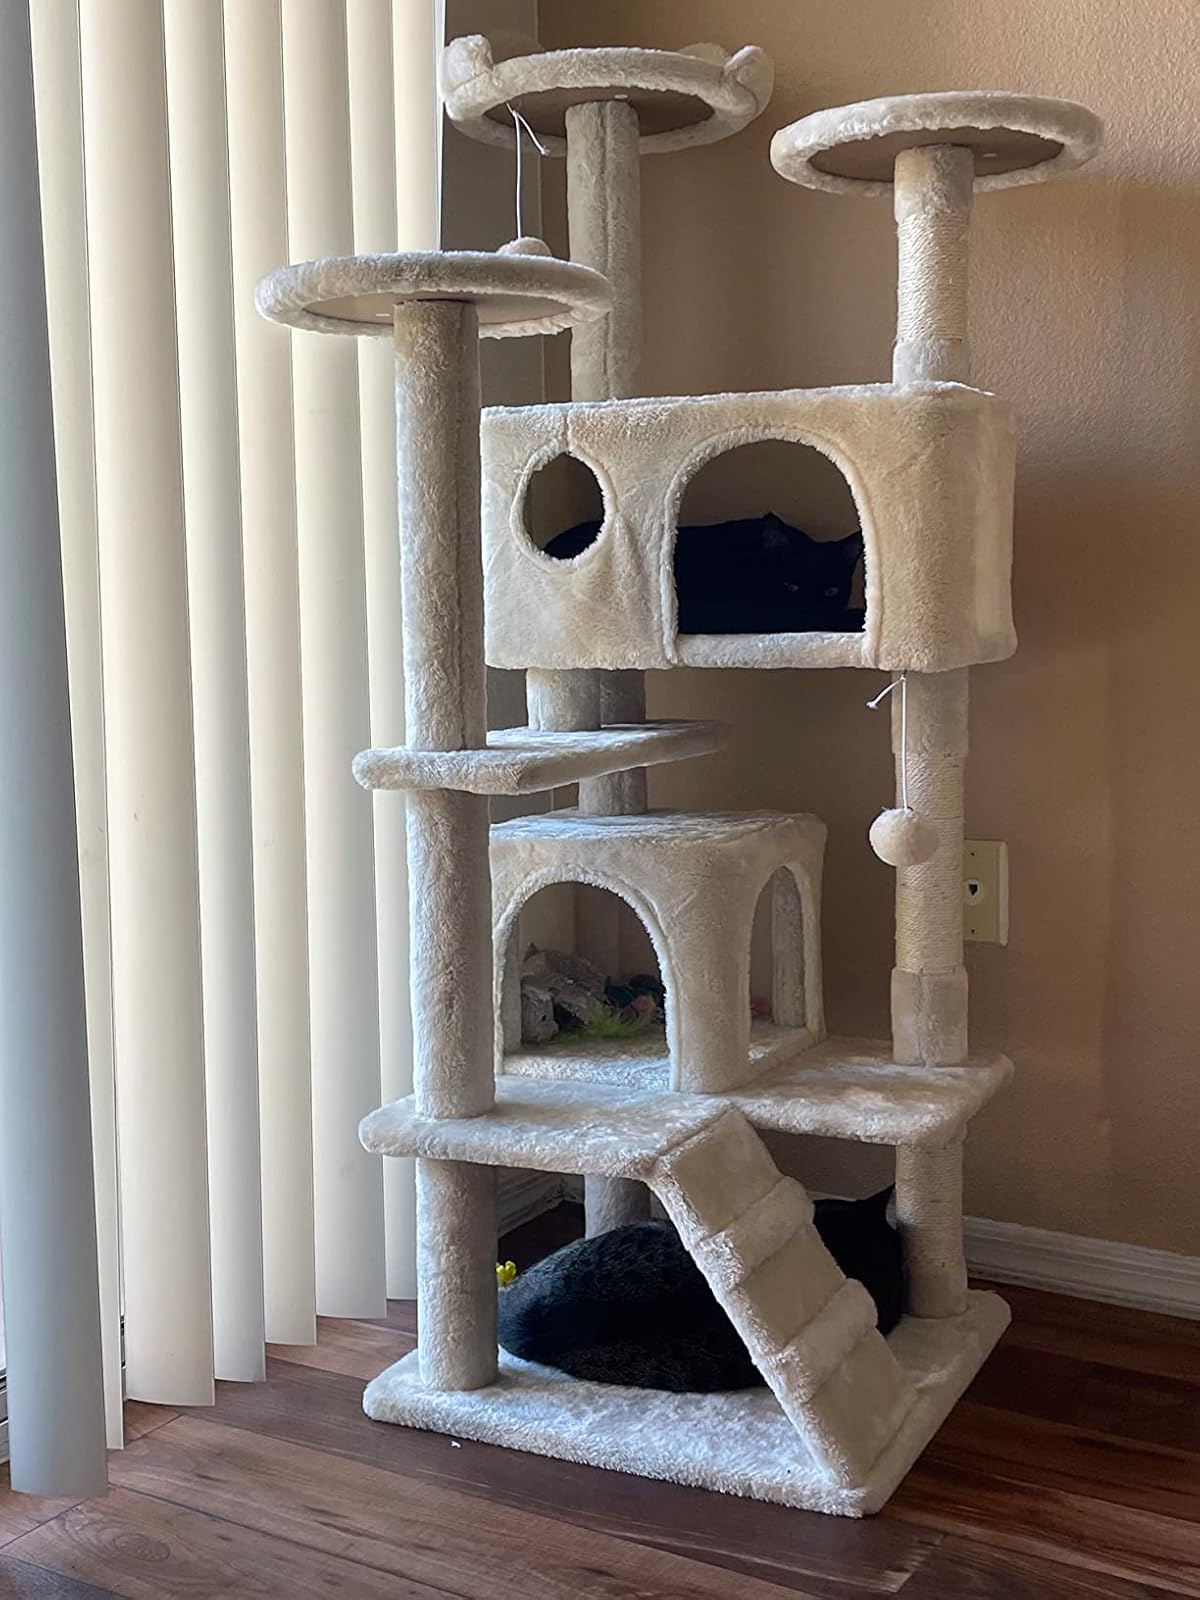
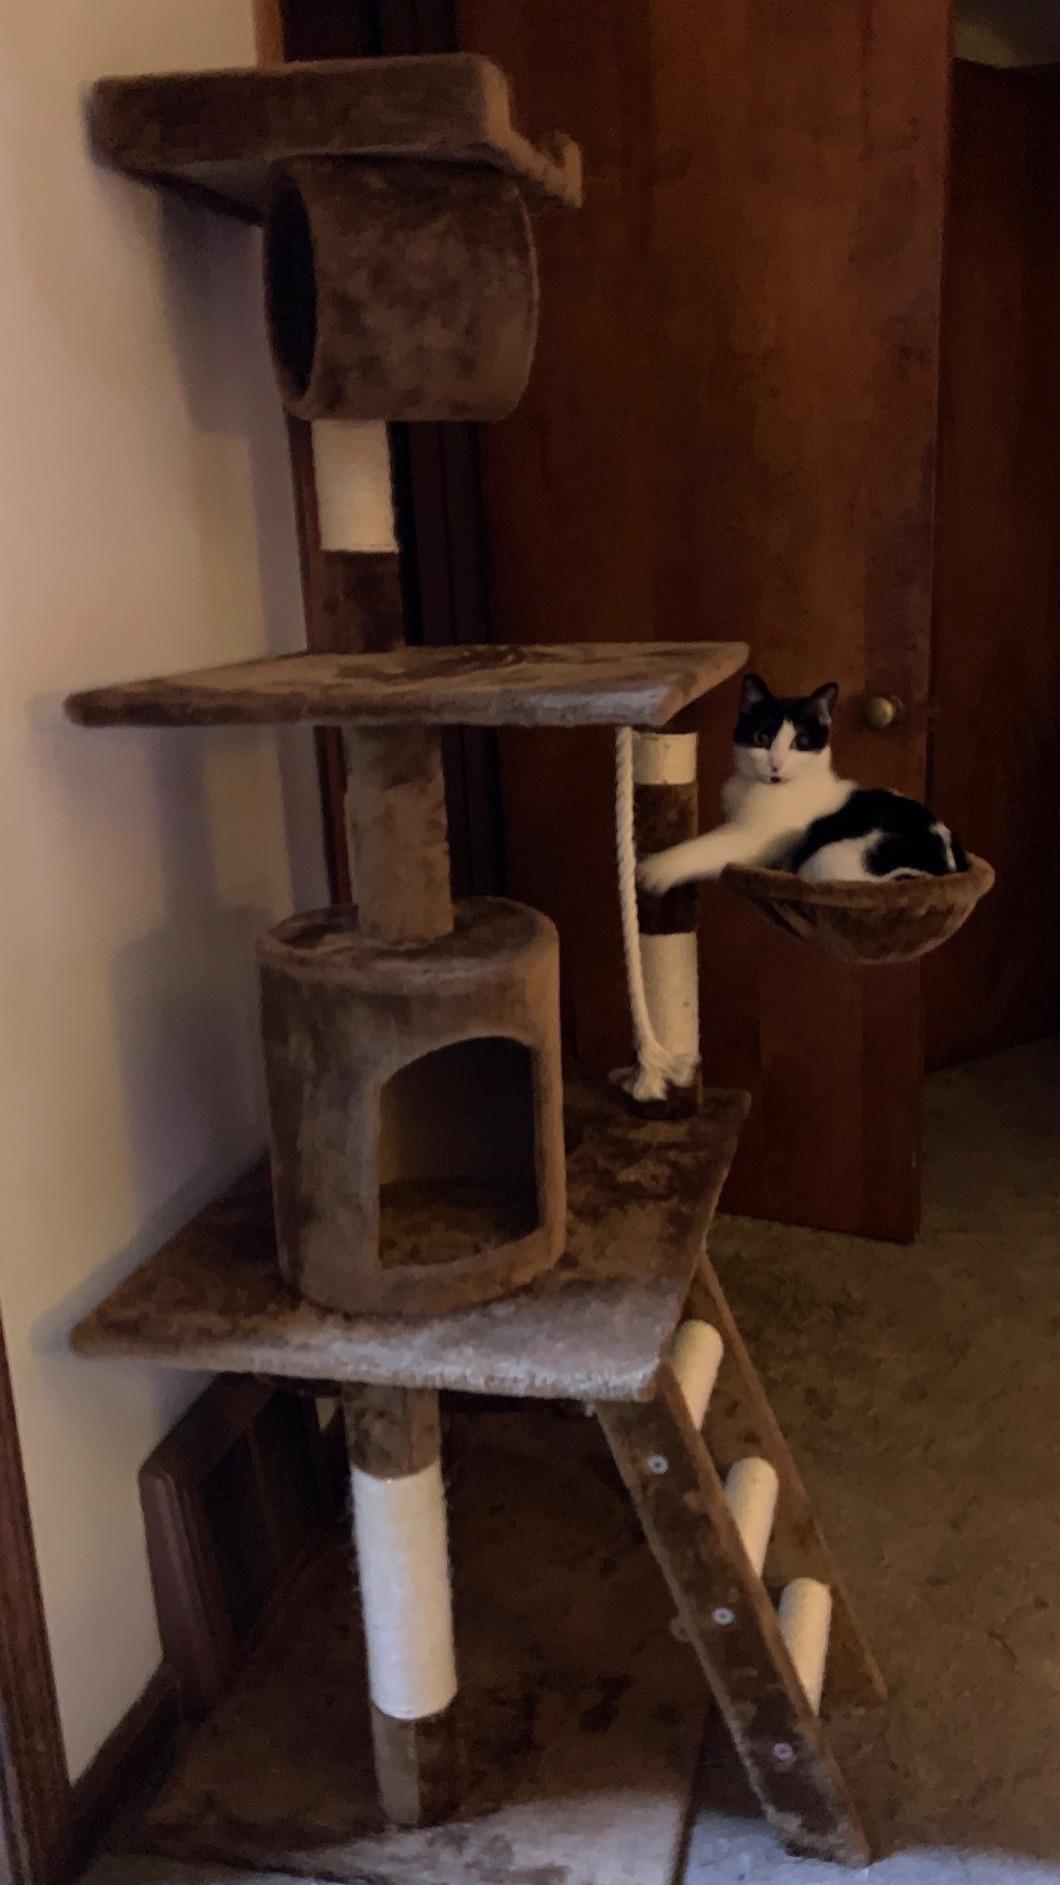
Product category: items_cat tree
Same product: no